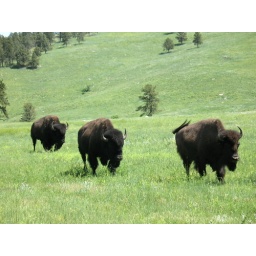
They walked right by us sitting in the van. And Phillip had the van side door wide open!